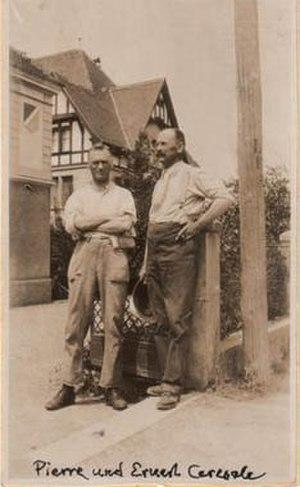
SCI Liechenstein, 1928. Pierre Ceresole et son frère Ernest Ceresole (qui était colonel à l'armée)
Cette page présente diverses personnes de la famille Cérésole ou Ceresole du canton de Vaud en Suisse, famille originaire de la province de Coni, dans le Piémont en Italie.